Male Barali Manju Irali

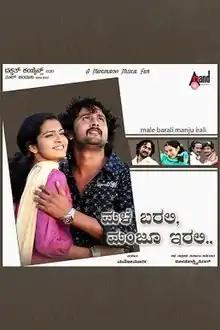

Male Barali Manju Irali ( is a 2009 Kannada-language drama film directed by Vijayalakshmi Singh. It stars Srinagar Kitty, Parvathy Thiruvothu, and Naga Kiran in the lead roles. The movie draws inspiration from "Sabrina" (1995 film) starring Harrison Ford, Julia Ormond, and Greg Kinnear and was directed by Sydney Pollack.